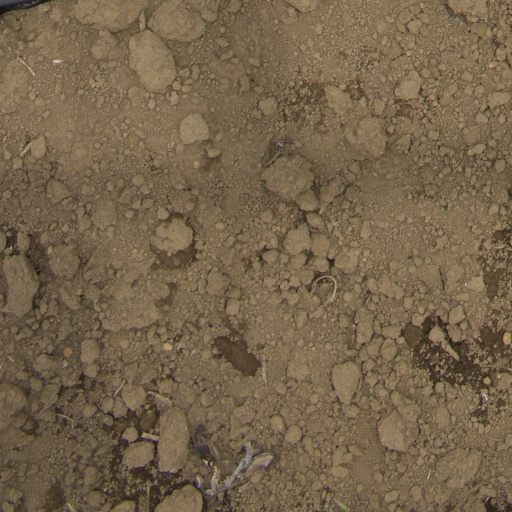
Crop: Jerusalem artichoke